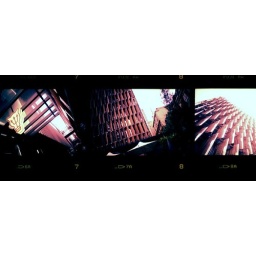
arguably the best new building in melbourne. council house 2. just beautiful